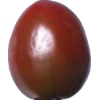
Label: tomato_cherry_maroon